Her Greatest Love

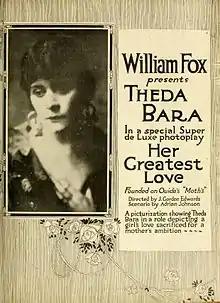
Film poster

Her Greatest Love is a 1917 American silent drama film directed by J. Gordon Edwards, starring Theda Bara, and based on the 1880 novel "Moths" by Ouida. This film is now considered to be lost.